People United Means Action

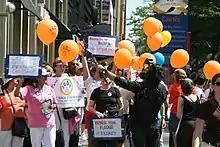
P.U.M.A. protest at the 2008 Democratic National Convention

"People United Means Action" (or PUMA) was a political action committee in the United States that opposed the Democratic Party leadership and the nomination of Senator Barack Obama as the Democratic candidate for president in the 2008 presidential election. PUMA began as an effort by supporters of Obama's primary rival, Senator Hillary Rodham Clinton, who believed that Clinton should have been the Democratic nominee. According to PUMA, "We [were] protesting the 2008 Presidential election because we refuse to support a nominee who was selected by the leadership rather than elected by the voters." The organization was founded and led by Darragh Murphy.